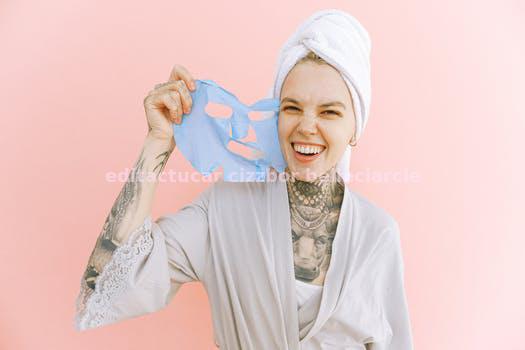
Label: Watermark